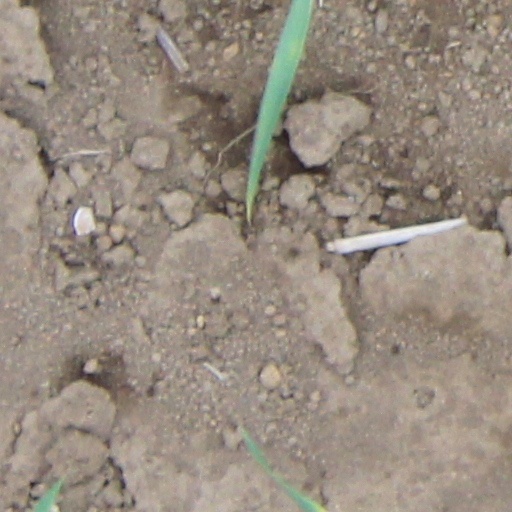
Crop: wheat